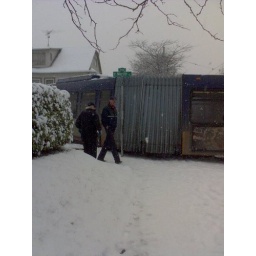
the bus conveniently came to a rest against the street sign at mercer and 23rd avenue